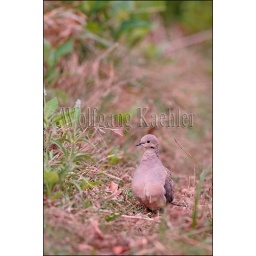
Usa, texas, hill country near hunt, mourning dove on ground looking for food